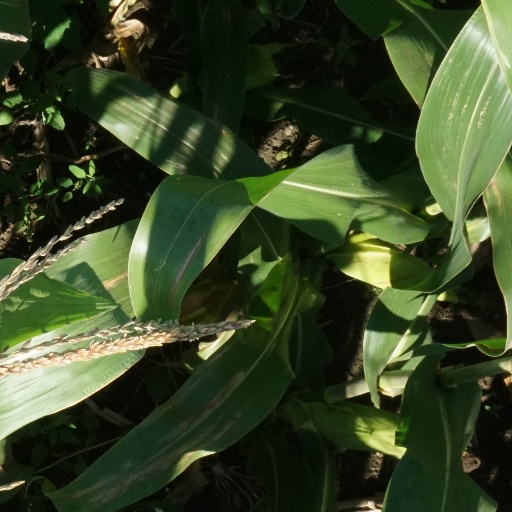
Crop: maize; corn